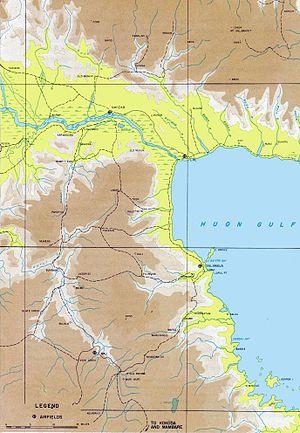
La bataille de Wau est une bataille de la campagne de Nouvelle-Guinée lors de la Seconde Guerre mondiale ayant eu lieu entre le 29 et le 31 janvier 1943 à Wau. Elle a vu s'opposer les forces de l'Empire du Japon aux forces australiennes principalement acheminées sur place par l'aviation américaine.